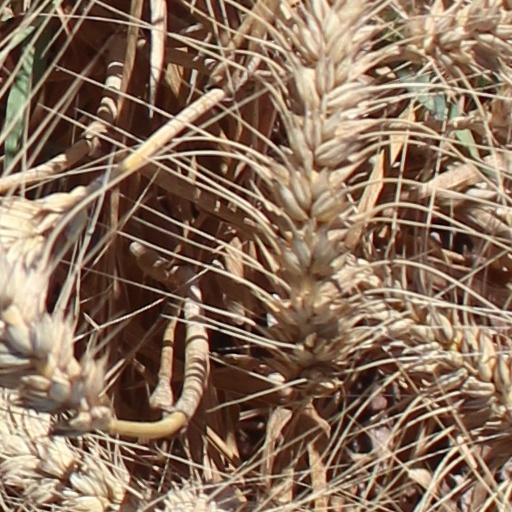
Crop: wheat